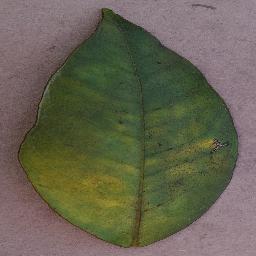
Label: Orange___Haunglongbing_(Citrus_greening)